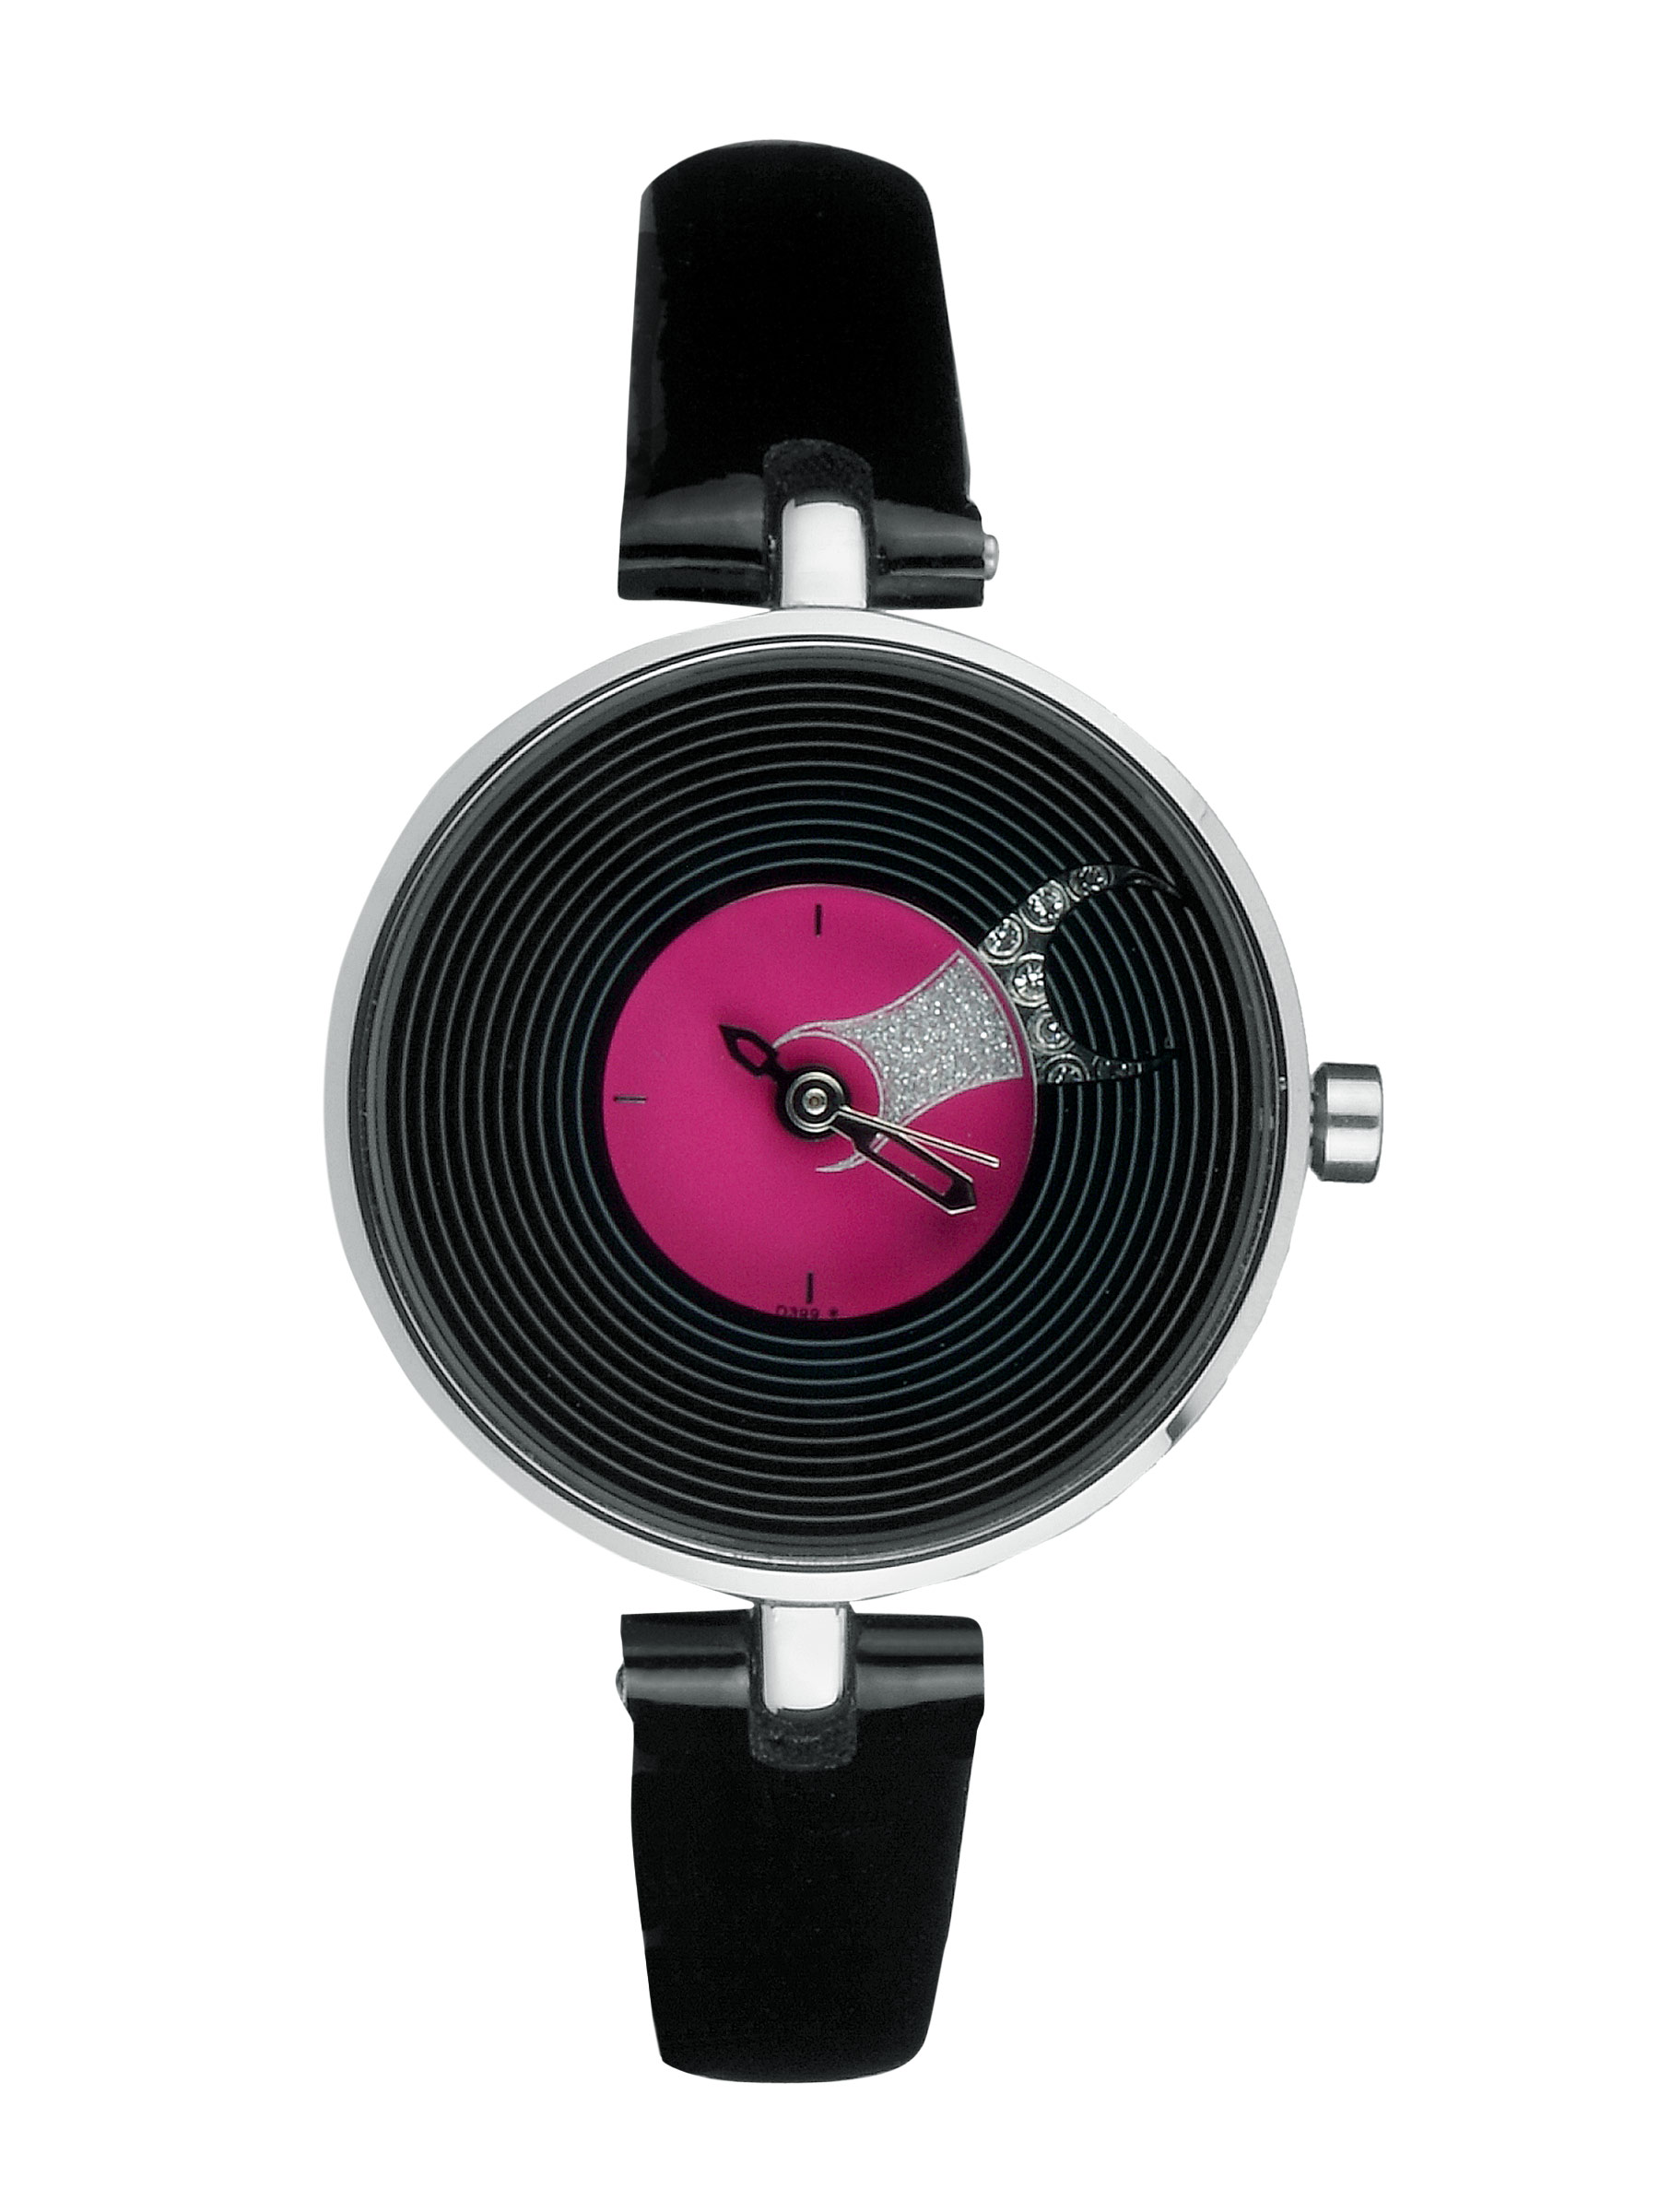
Fastrack Women Black Dial Watch NA6023SL01
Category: Accessories / Watches / Watches
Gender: Women
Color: Black
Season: Winter 2016
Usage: Casual